Edip Šerifov

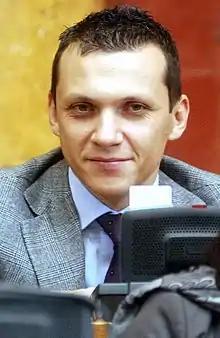
Šerifov in 2009

Edip Šerifov is a politician in Serbia. He served in the National Assembly of Serbia from 2007 to 2012 and was mayor of the Belgrade municipality of Zvezdara from 2012 to 2016. During his political career, he was a member of the Democratic Party ("Demokratska stranka", DS).